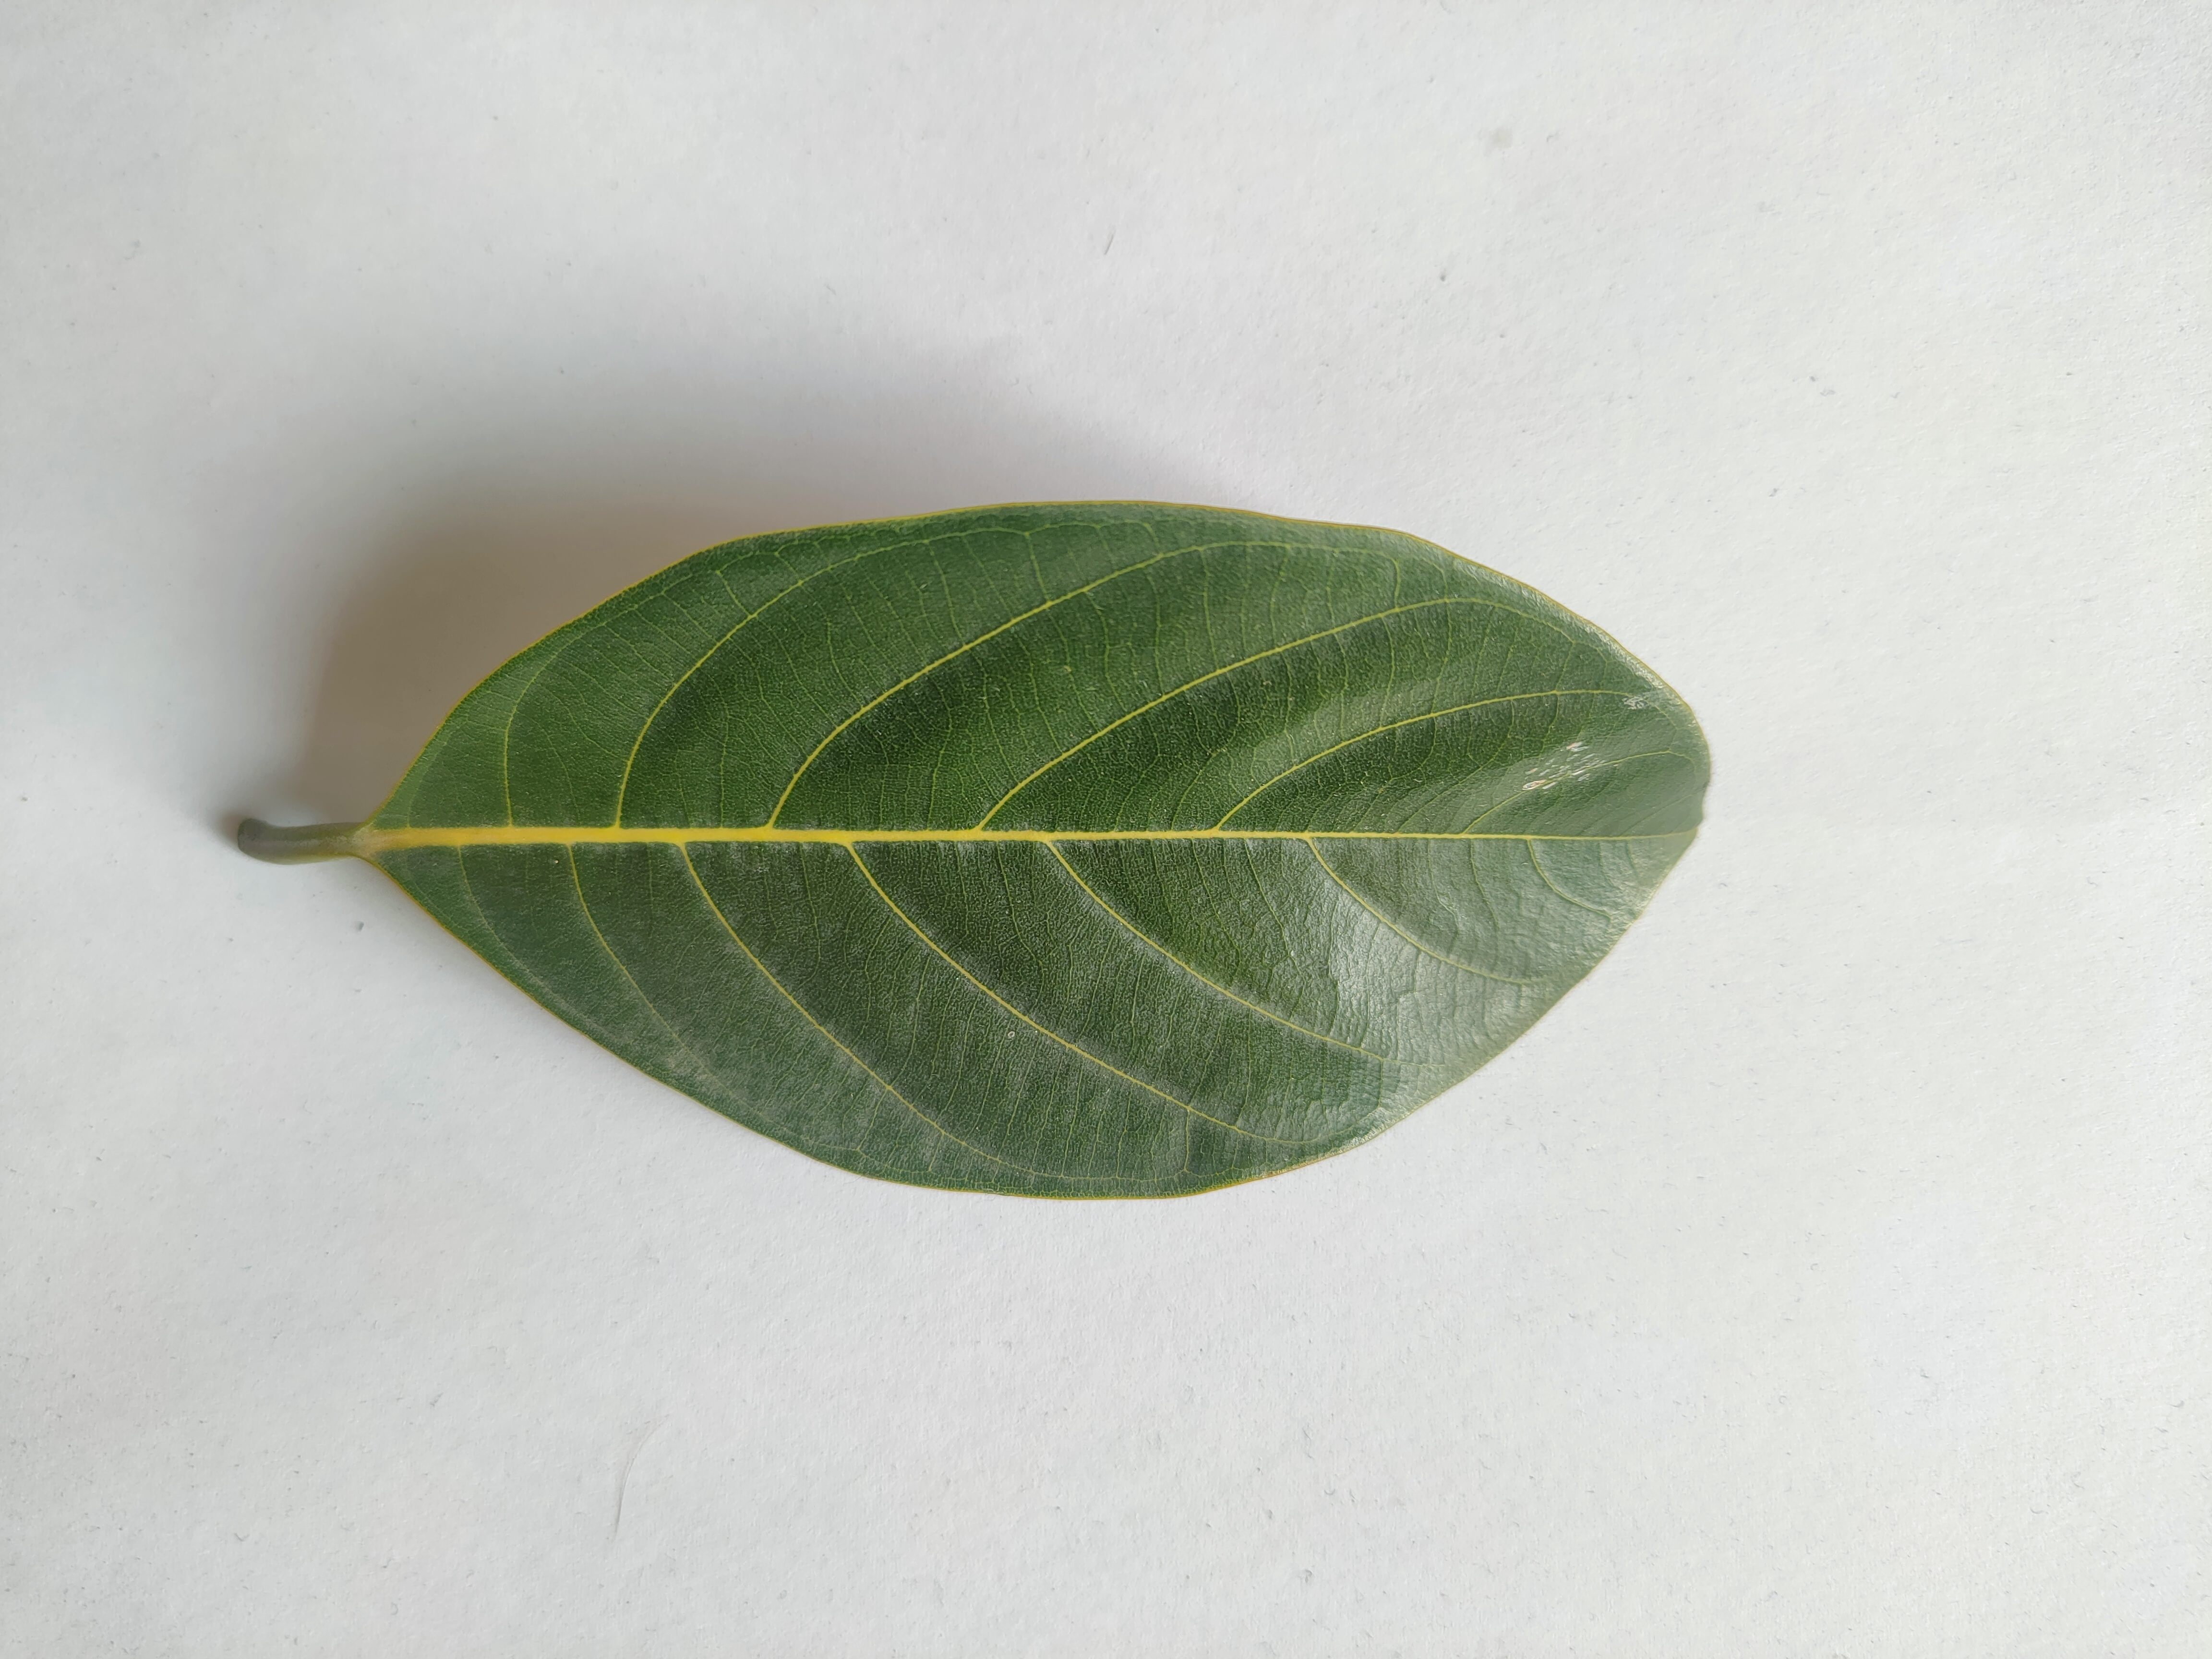
Leaf variety: Jackfruit